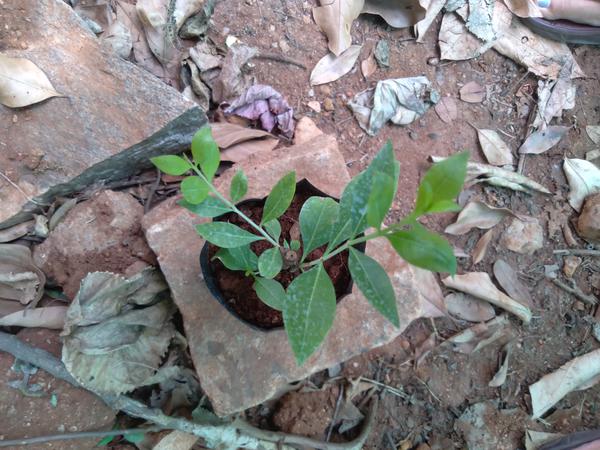
Plant: Henna